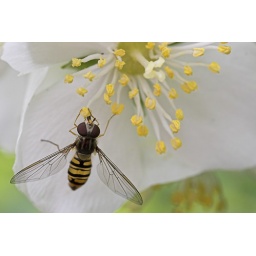
a fly breakfasting in a apple tree